Caucasus and Mercury

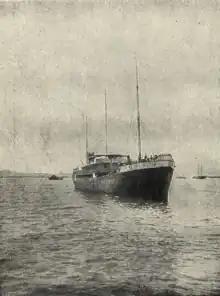
"President Kruger", 1914

After Zhandr's resignation in March 1893, Mikhail Botkin held chairmanship of the board of the company until his death in 1914. Botkin also purchased several private and joint-stock shipping companies. In 1911, part of the naval fleet of the Nadezhda shipping company was acquired and in the same year the relatively independent Kura Flotilla (to navigate in Kura river) was organized as part of the Caspian Shipping Company. It also established two nautical schools – one in Baku and other in Astrakhan.